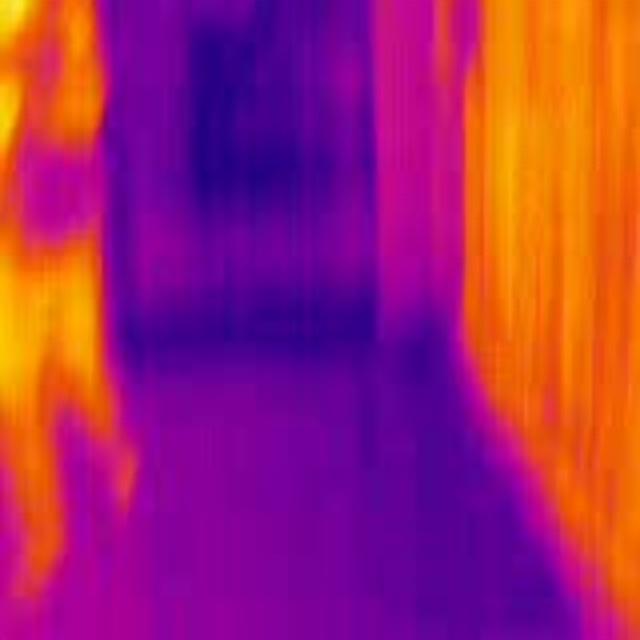
Detected objects:
label: person